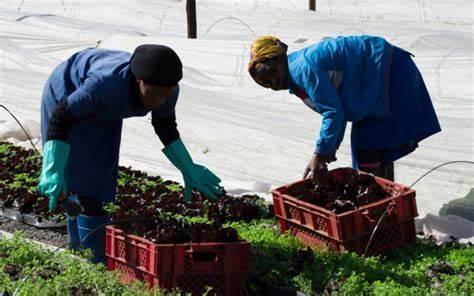
Wanawake wawili waliovalia sare maalumu na kinga mikononi, wakiandaa miche ili kuhakikisha mimea inakua vizuri na kuvunwa kwa mafanikio.